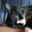
Label: cat